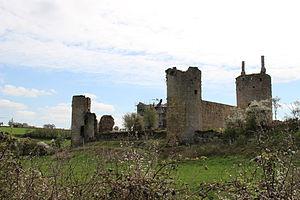
Château de Commune
Cet article recense une partie des monuments historiques de Saône-et-Loire, en France.
Le château de Commune est situé sur la commune de Martigny-le-Comte en Saône-et-Loire, au hameau de Commune.
Cet article recense de manière non exhaustive les châteaux, maisons fortes, mottes castrales, situés dans le département français de Saône-et-Loire. Il est fait état des inscriptions et classements au titre des monuments historiques.